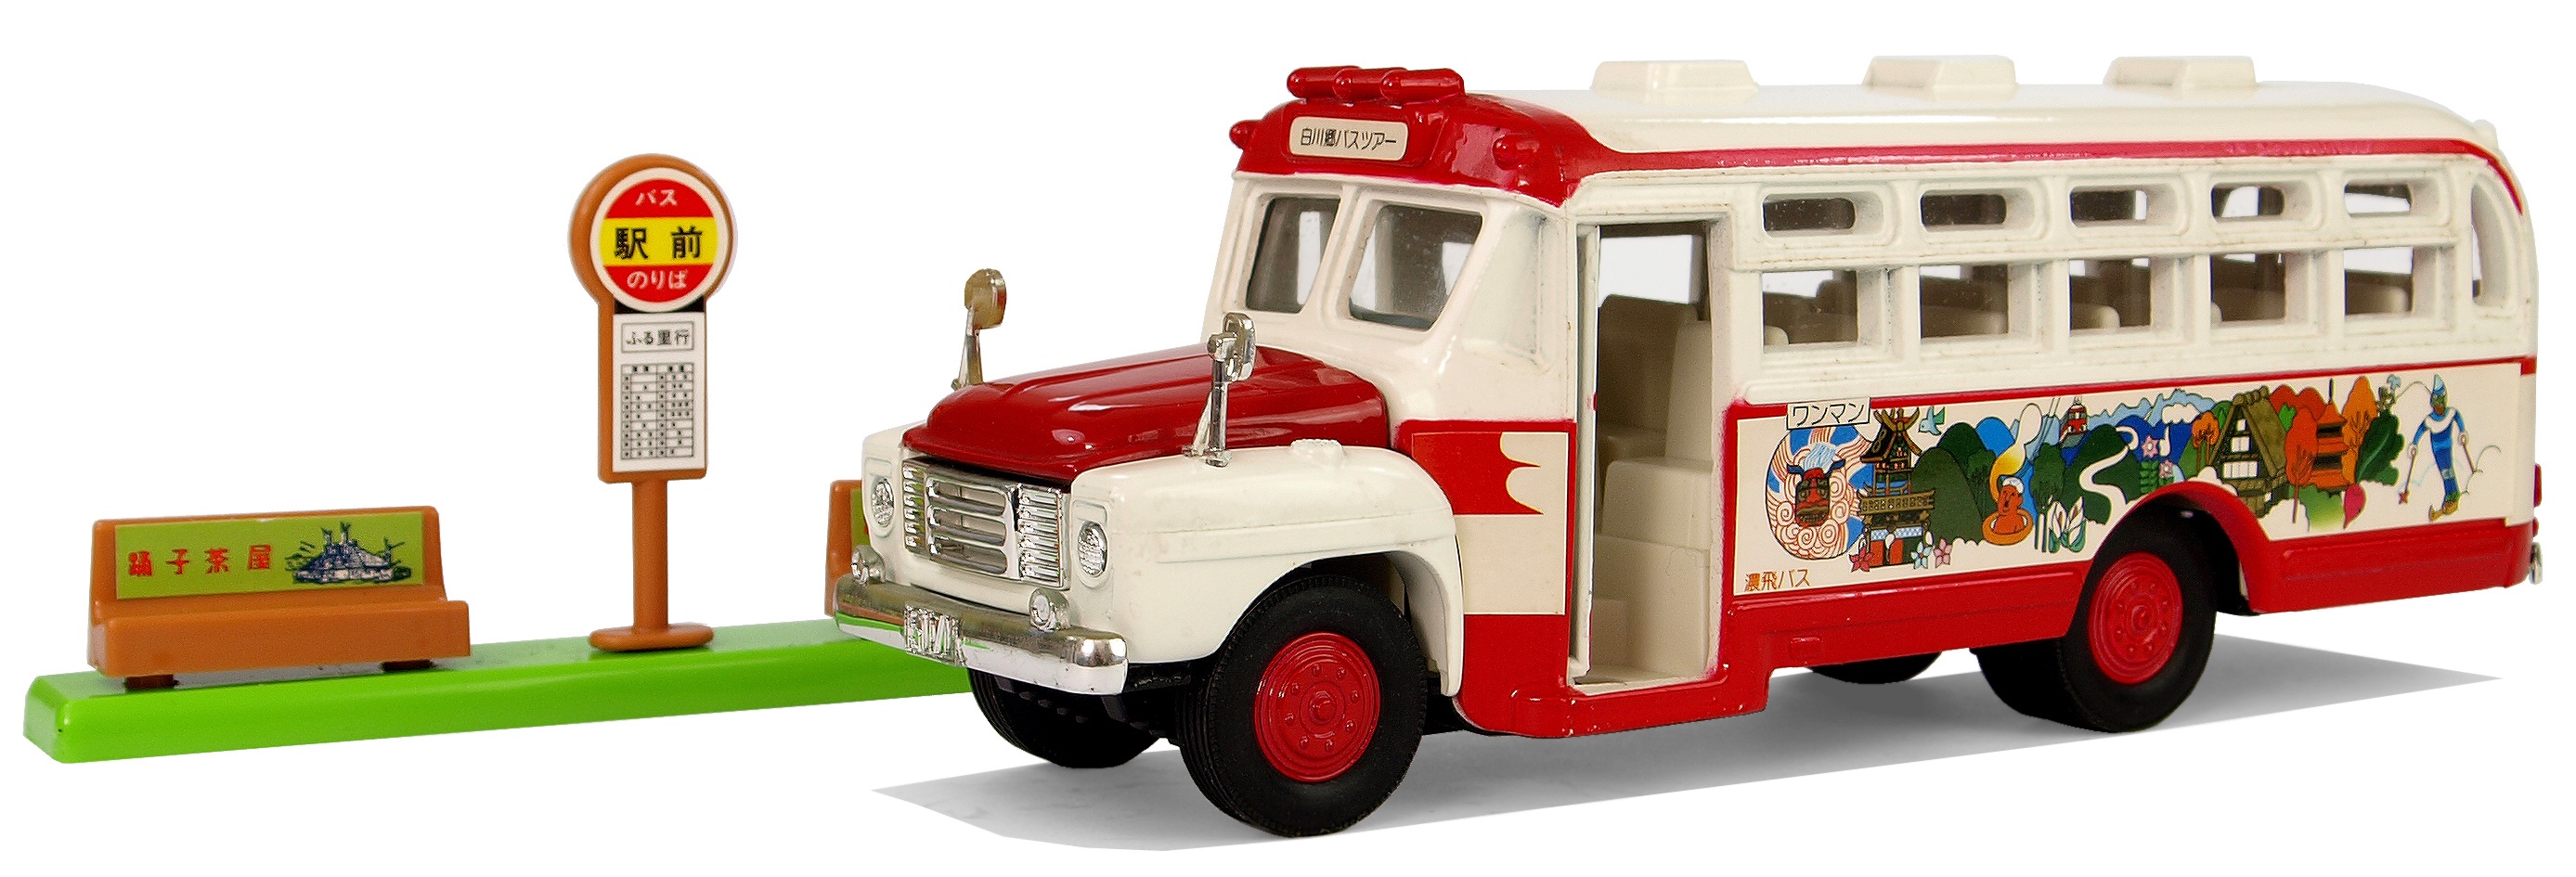
traffic, truck, model, vehicle, leisure, toy, bus, fire department, illustration, oldtimer, buses, model cars, collect, service bus, locomotion, transports, hobby, model car, mode of transport, fire apparatus, emergency vehicle, transport u, isuzu